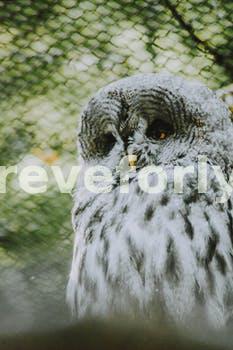
Label: Watermark